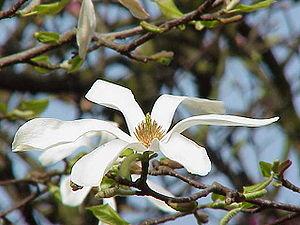
Le Magnolia de Kobé est une espèce de Magnolia originaire du Japon et parfois cultivée dans les régions tempérées. Il s'agit d'un arbre feuillu de taille moyenne à faible taux de croissance.